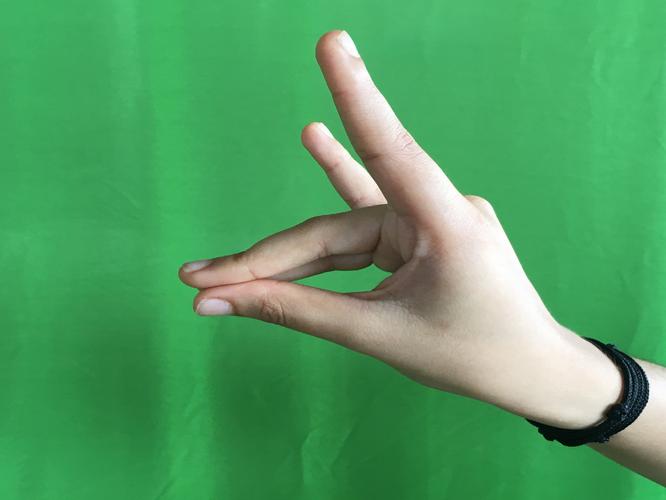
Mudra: Simhamukham
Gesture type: single_hand